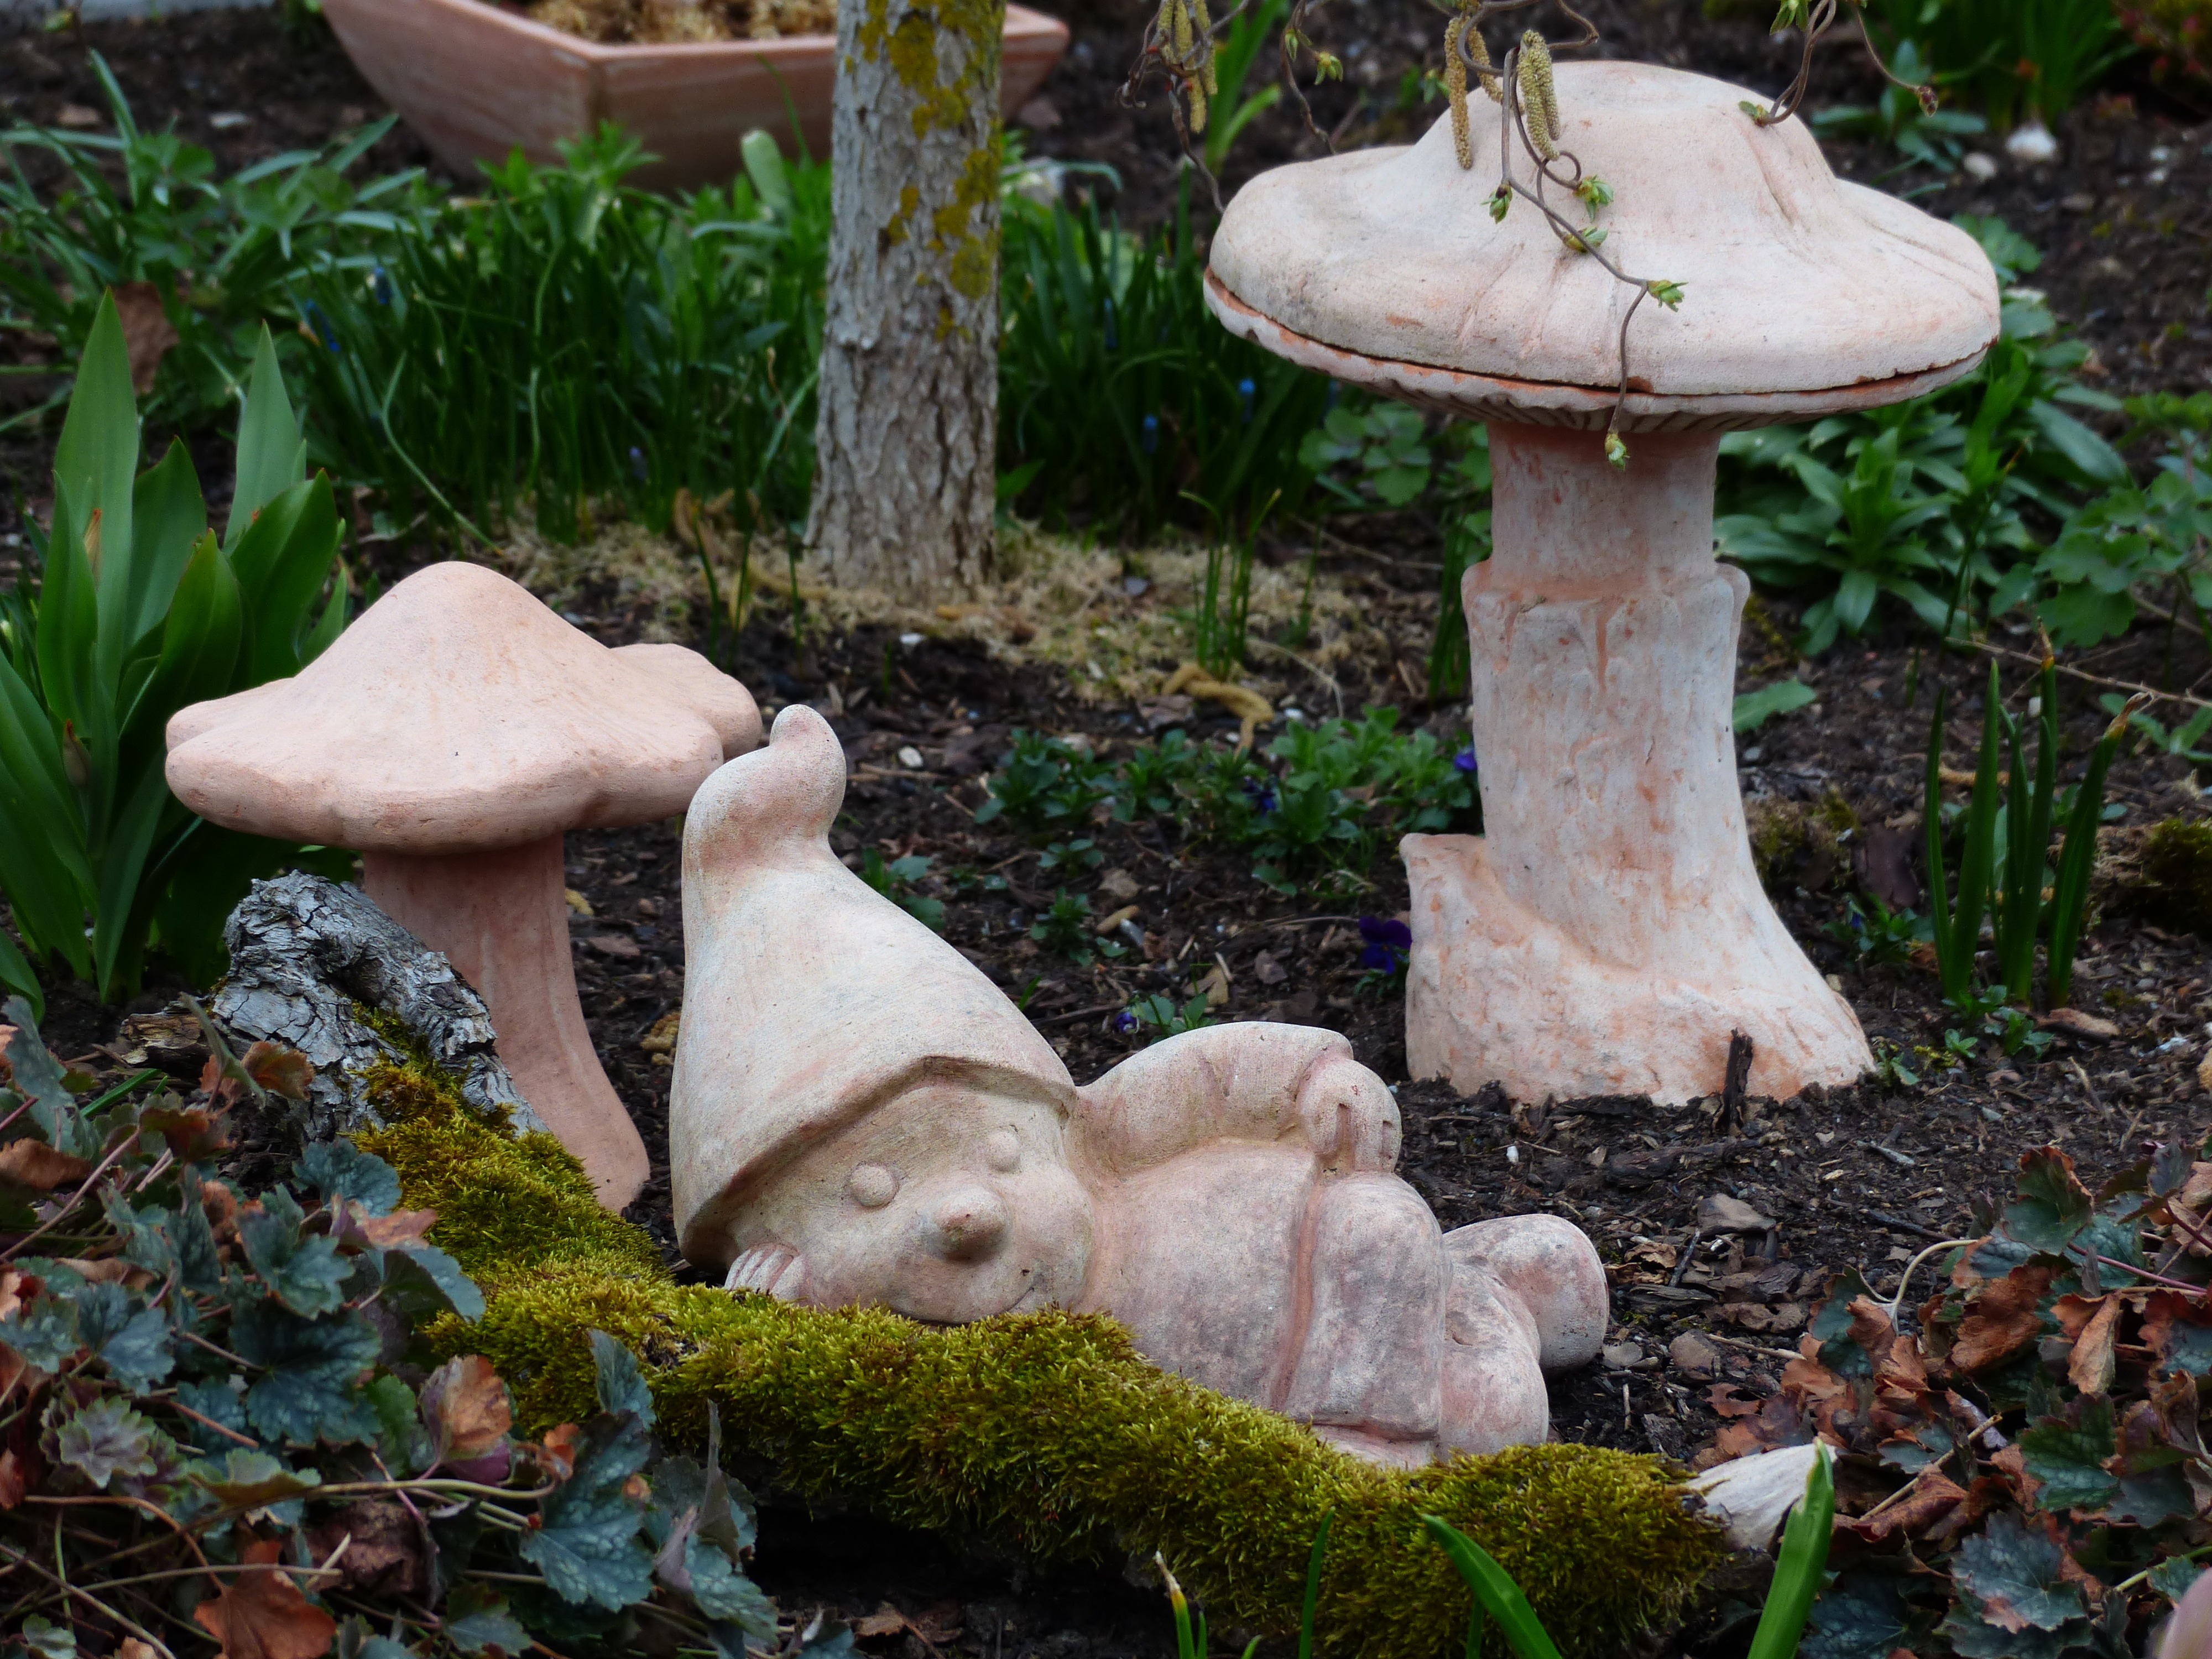
tree, flower, ceramic, autumn, botany, mushroom, garden, laugh, fungus, face, figure, mushrooms, cheeky, dwarf, woodland, water feature, concerns, ceramic figures, oyster mushroom